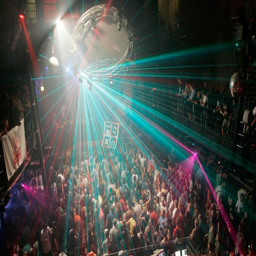
metro nightclub : most people in this picture probably got there by taxi .